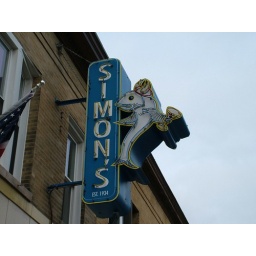
Landmark sign from Simon's tavern in Chicago's Andersonville neighborhood shows a viking helmeted herring enjoying a glass of swedish glogg.